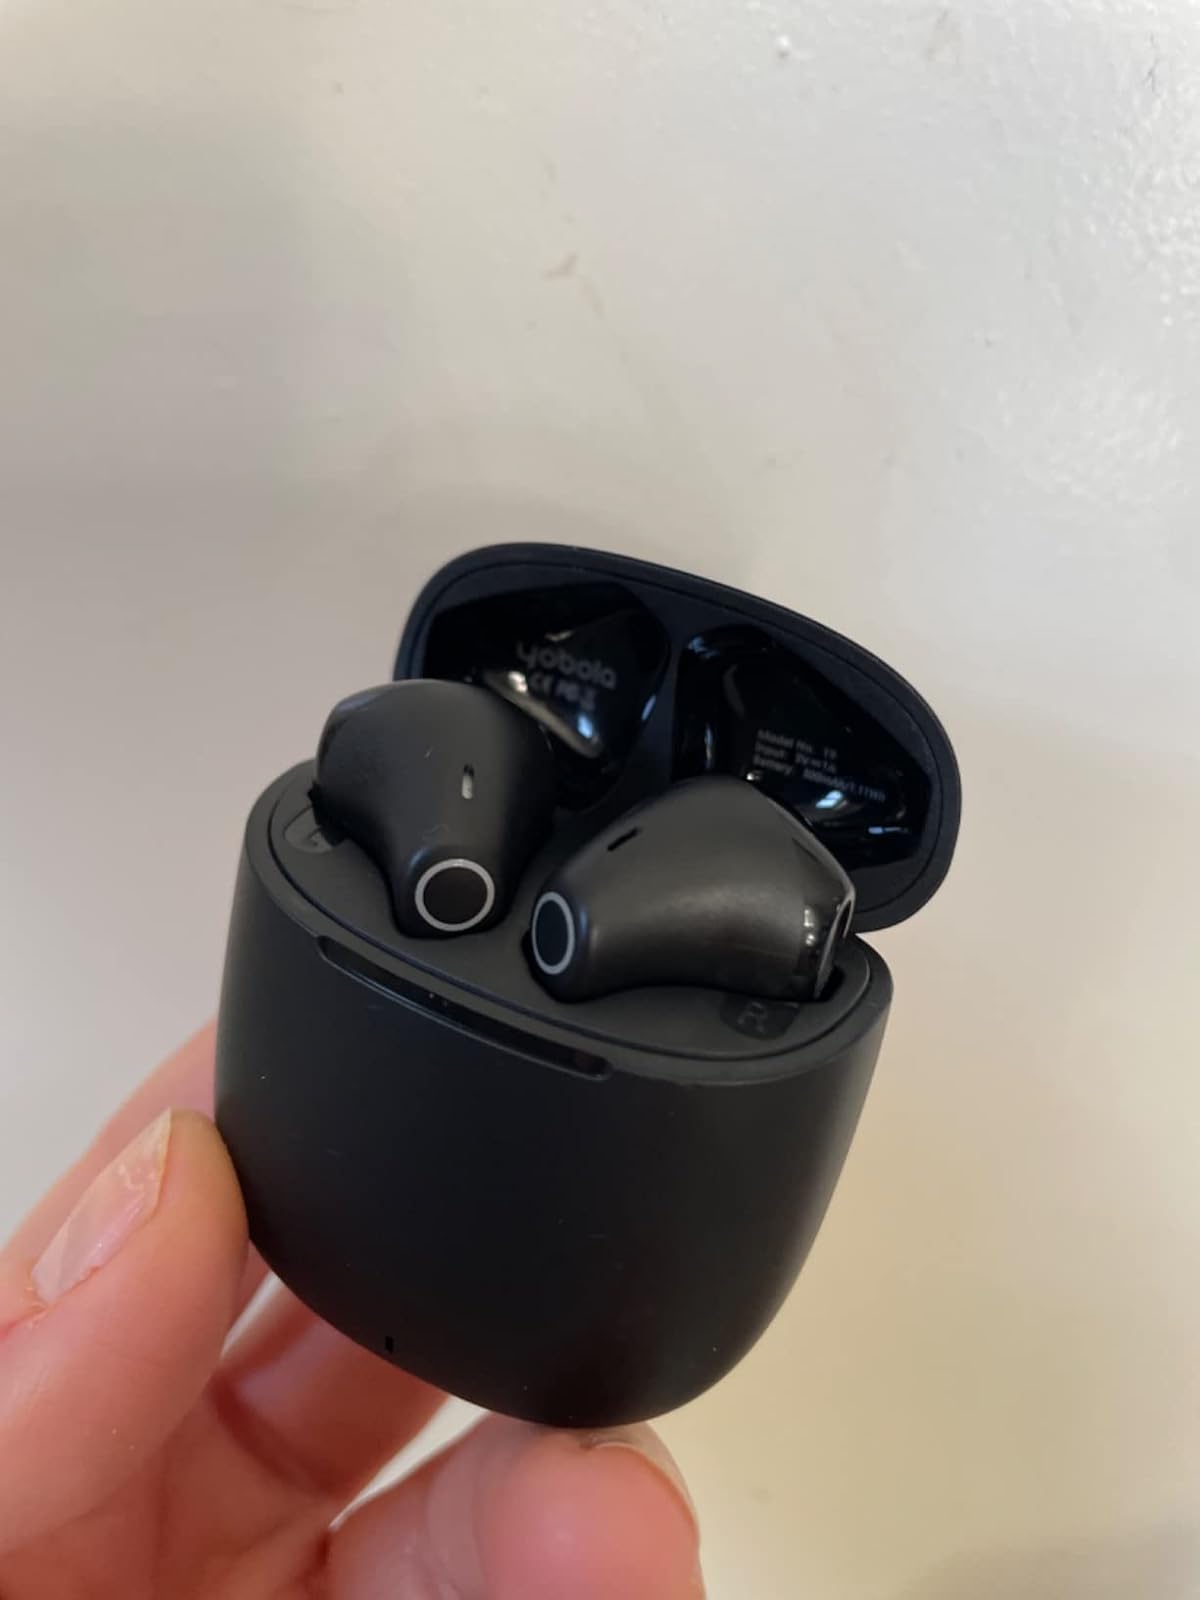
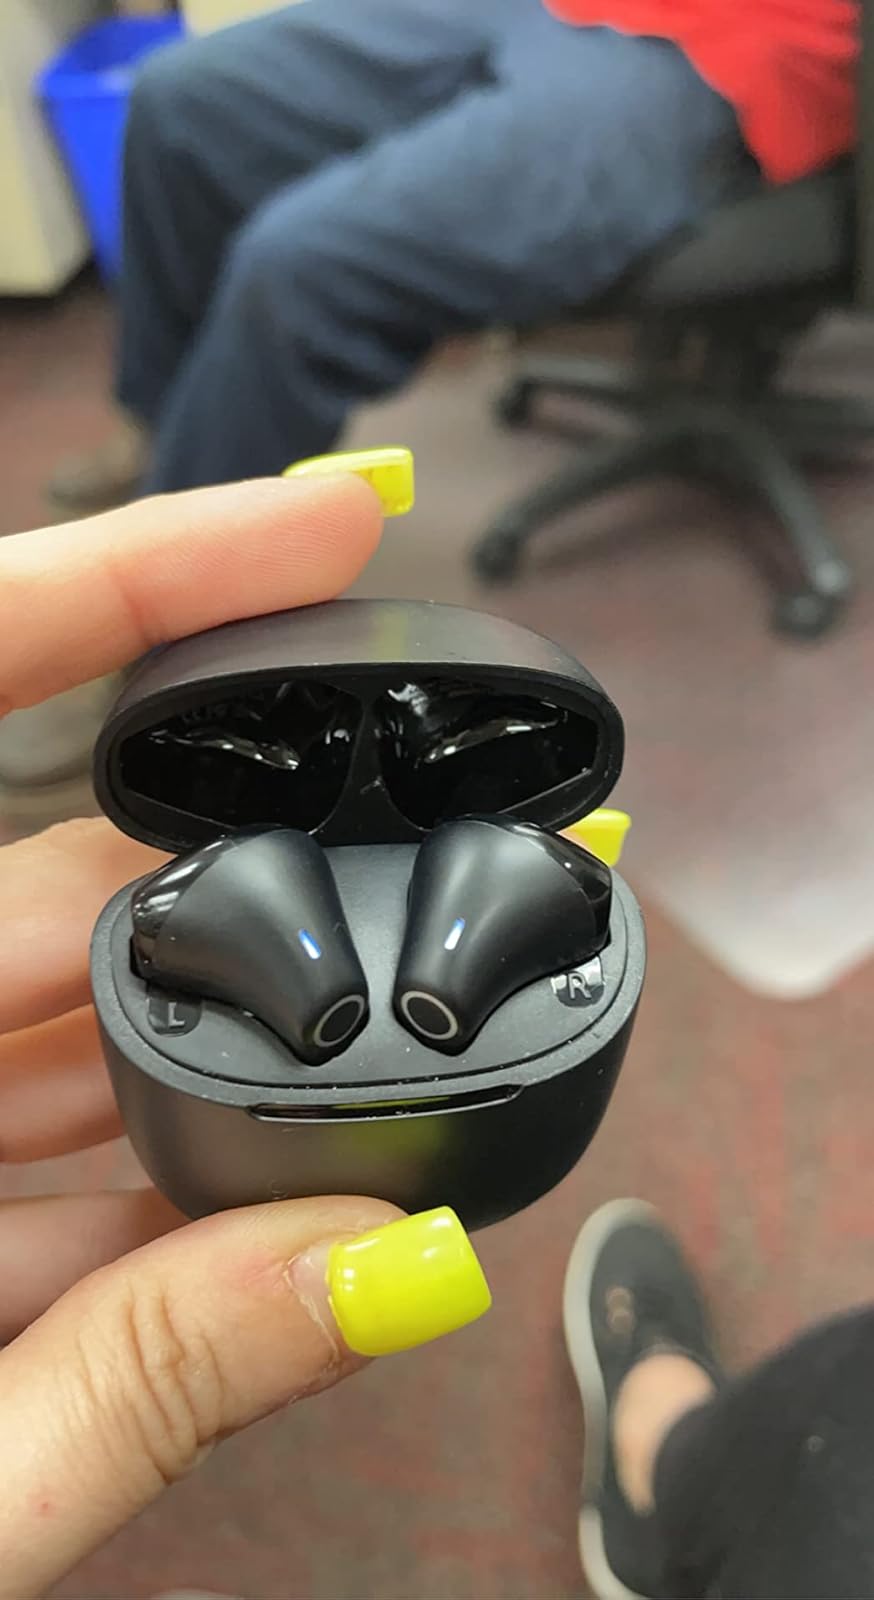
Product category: earbuds
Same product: yes